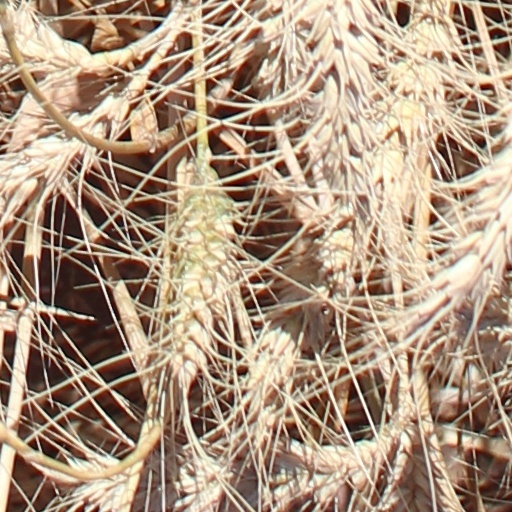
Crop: wheat